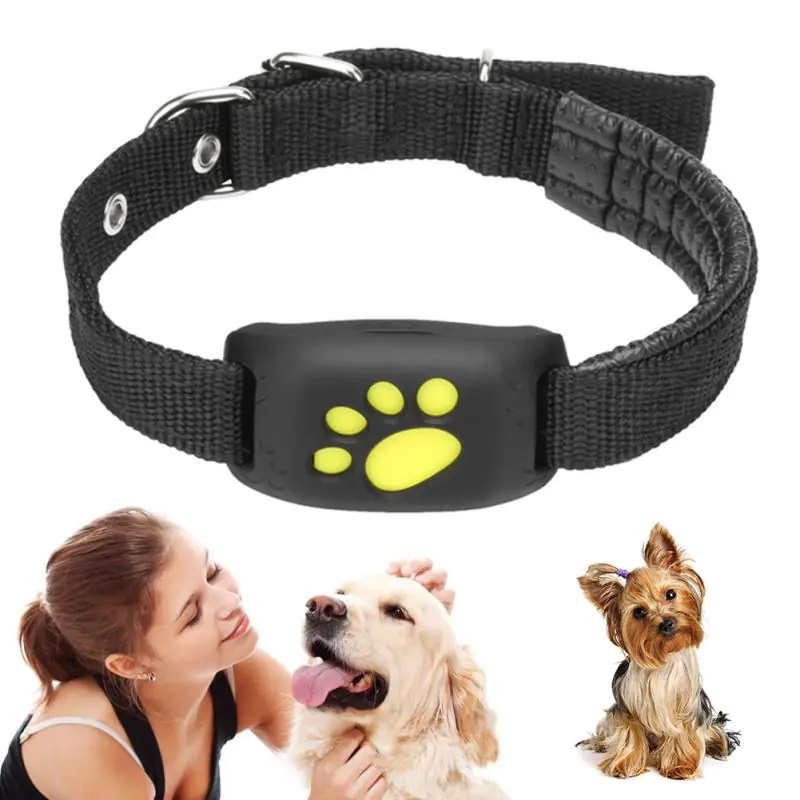
Pet GPS Tracker Collar
Never Lose Track of Your Furry Friend Again with GPS Security! 🌐🐾 🛰️ Real-time tracking to always know your pet's location 🔋 Long-lasting battery for continuous monitoring 🌍 Works globally to keep you connected anywhere 🌊 Waterproof design for adventurous pets
Category: Animals & Pet Supplies > Pet Supplies > Pet Collars & Harnesses > GPS Collars